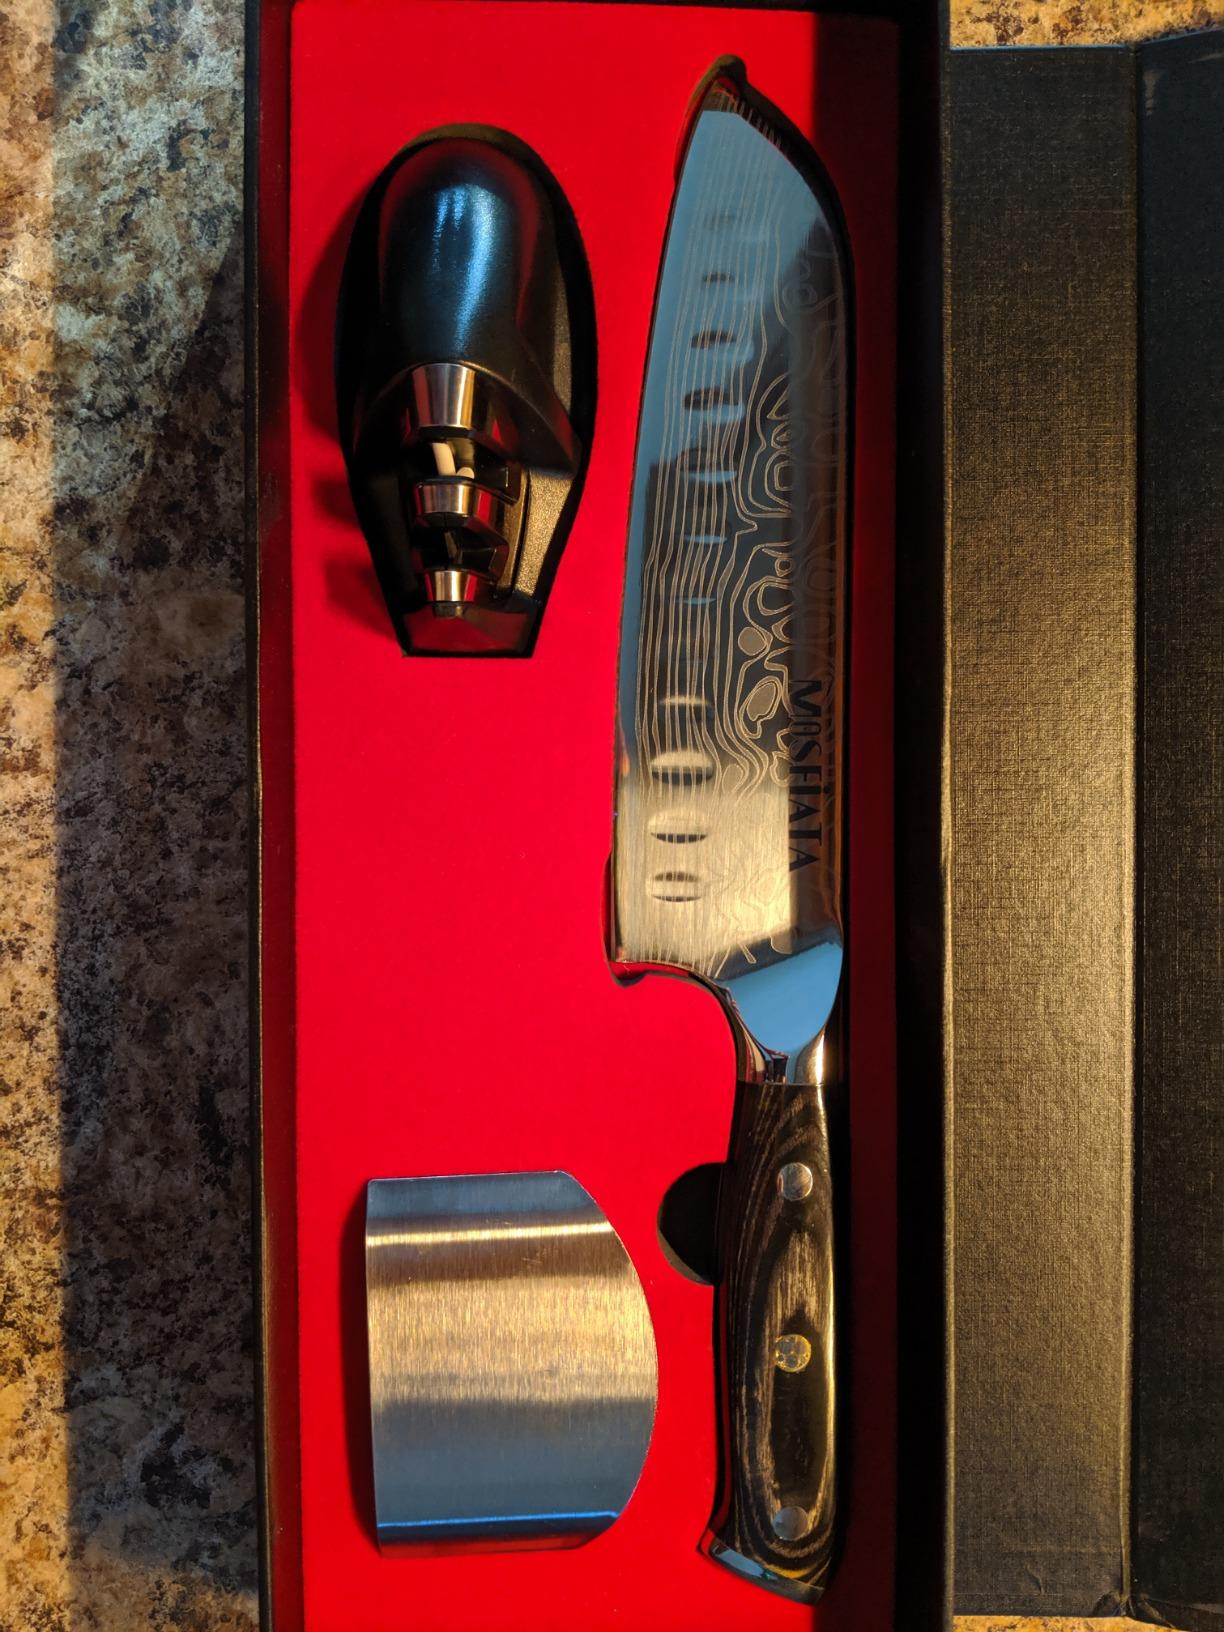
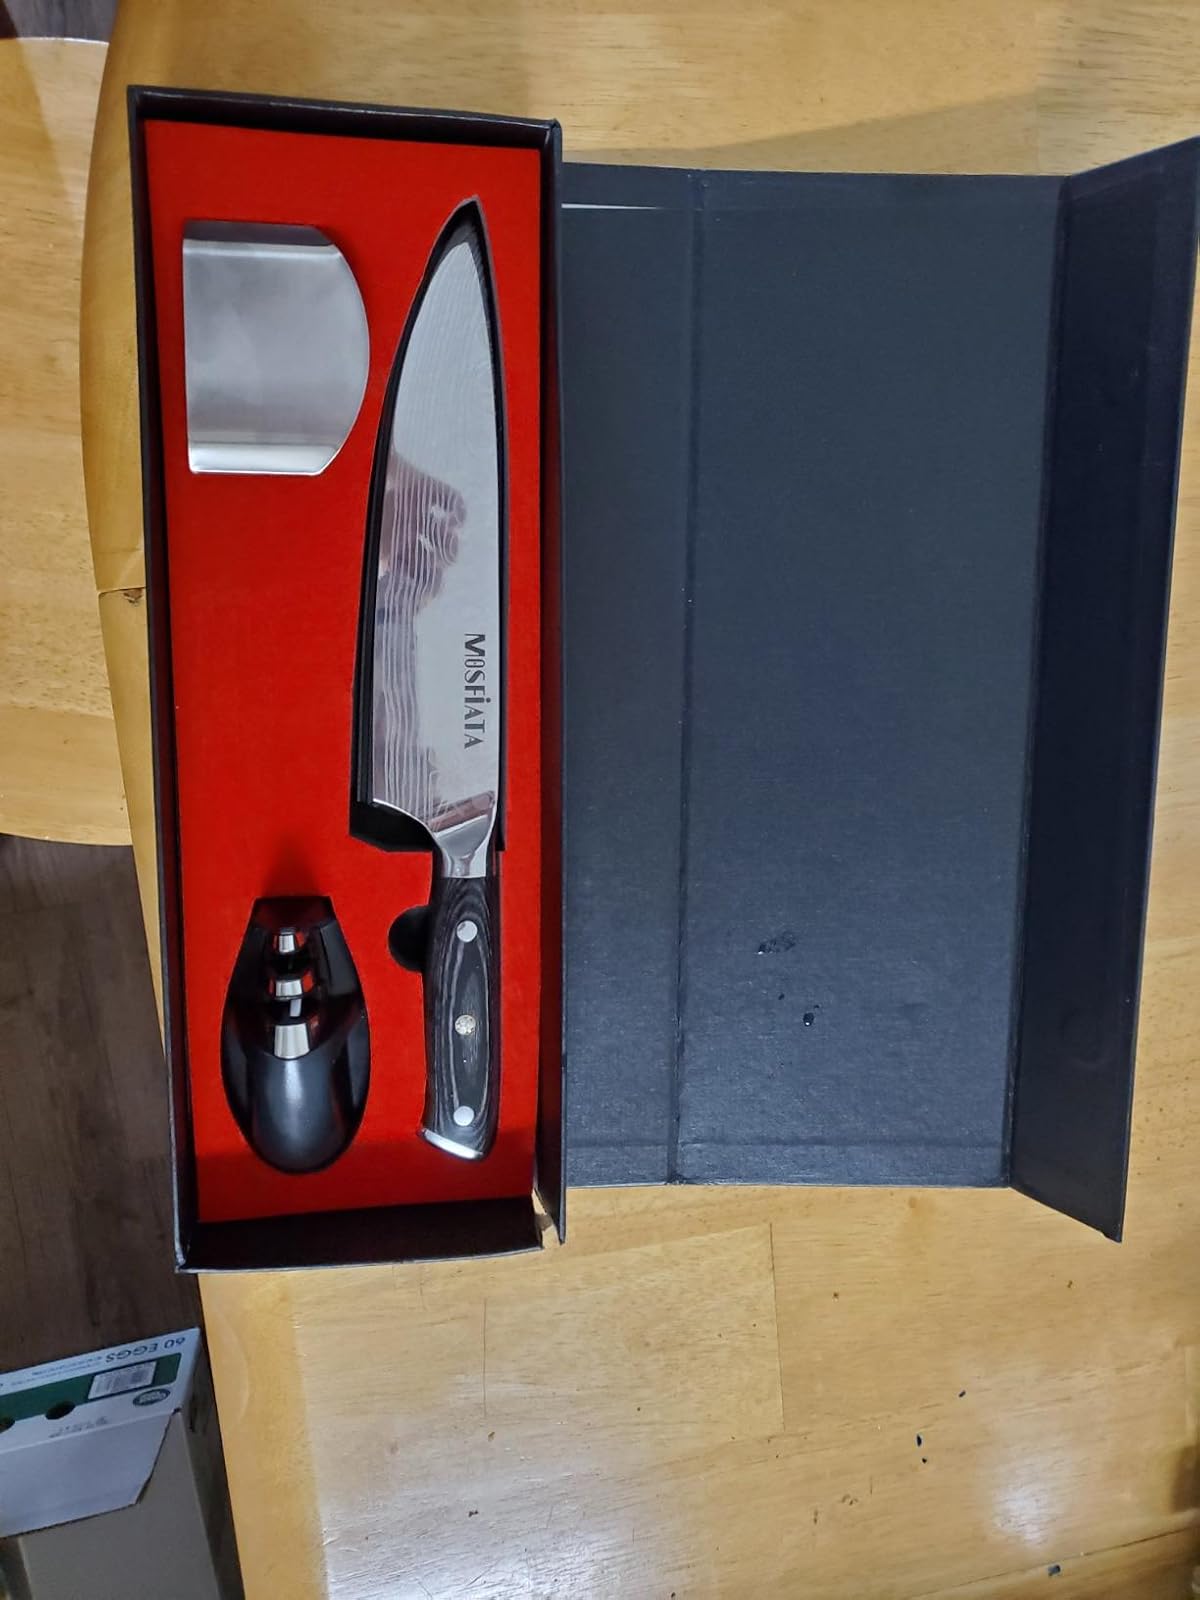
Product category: items_knife
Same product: no